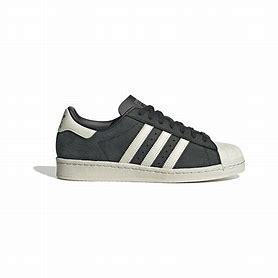
Brand: Adidas
Model: Superstar 82